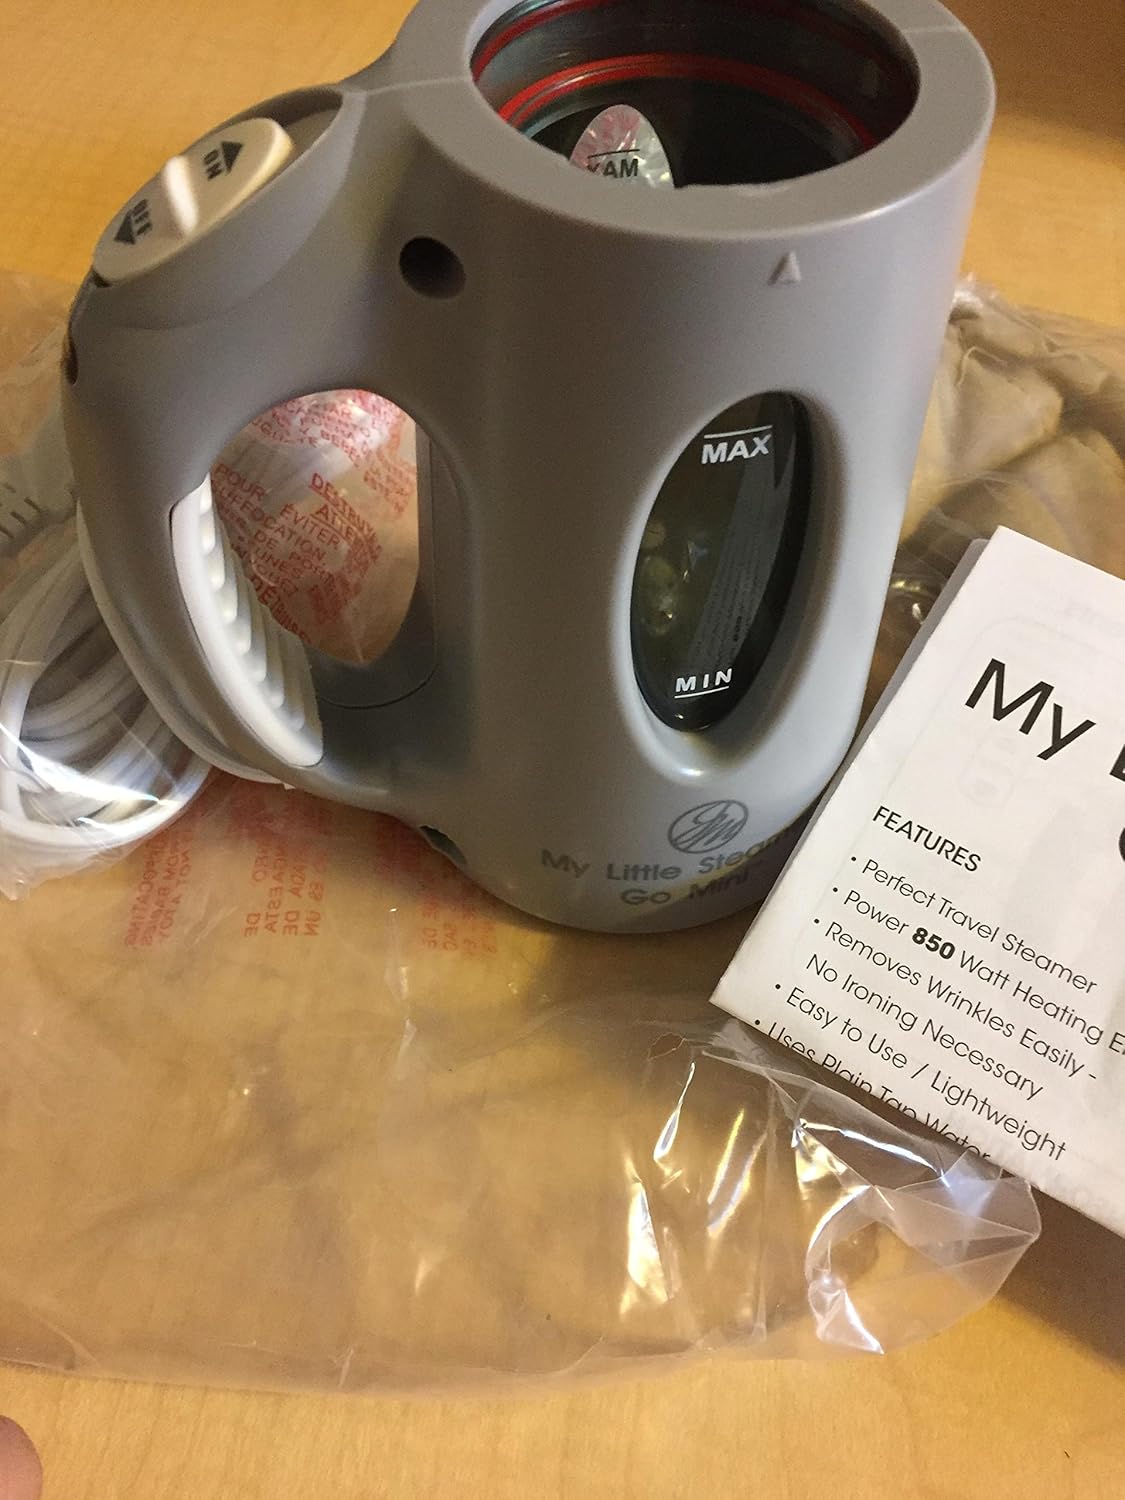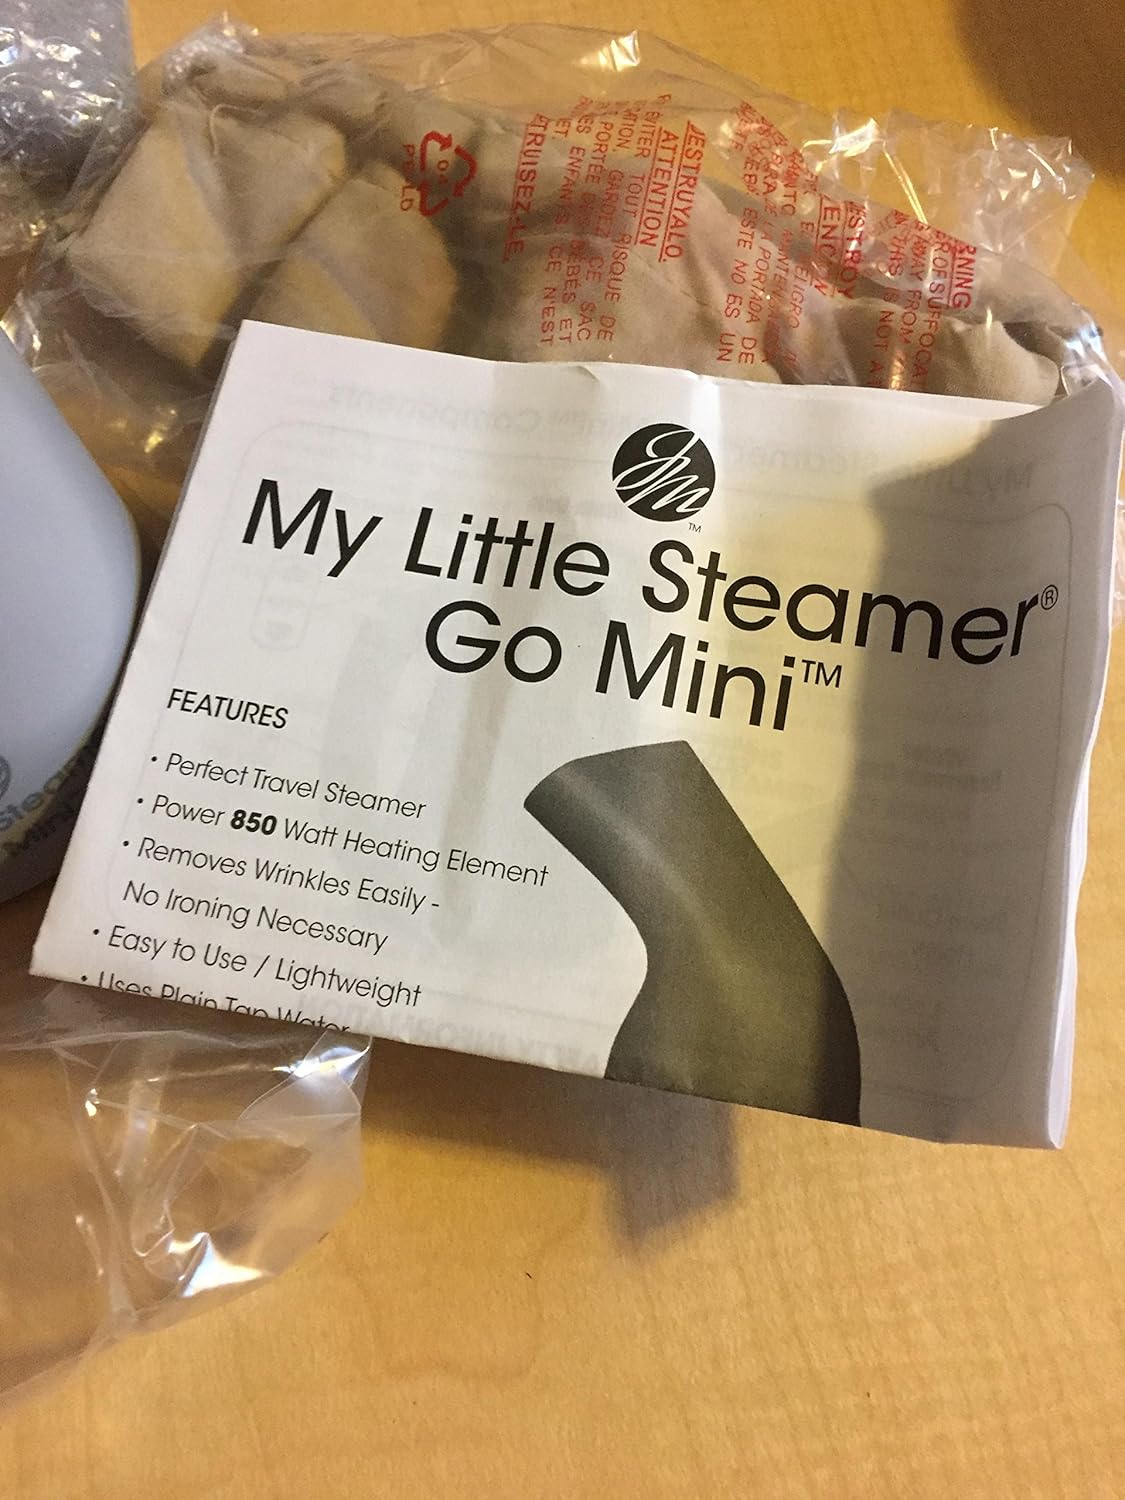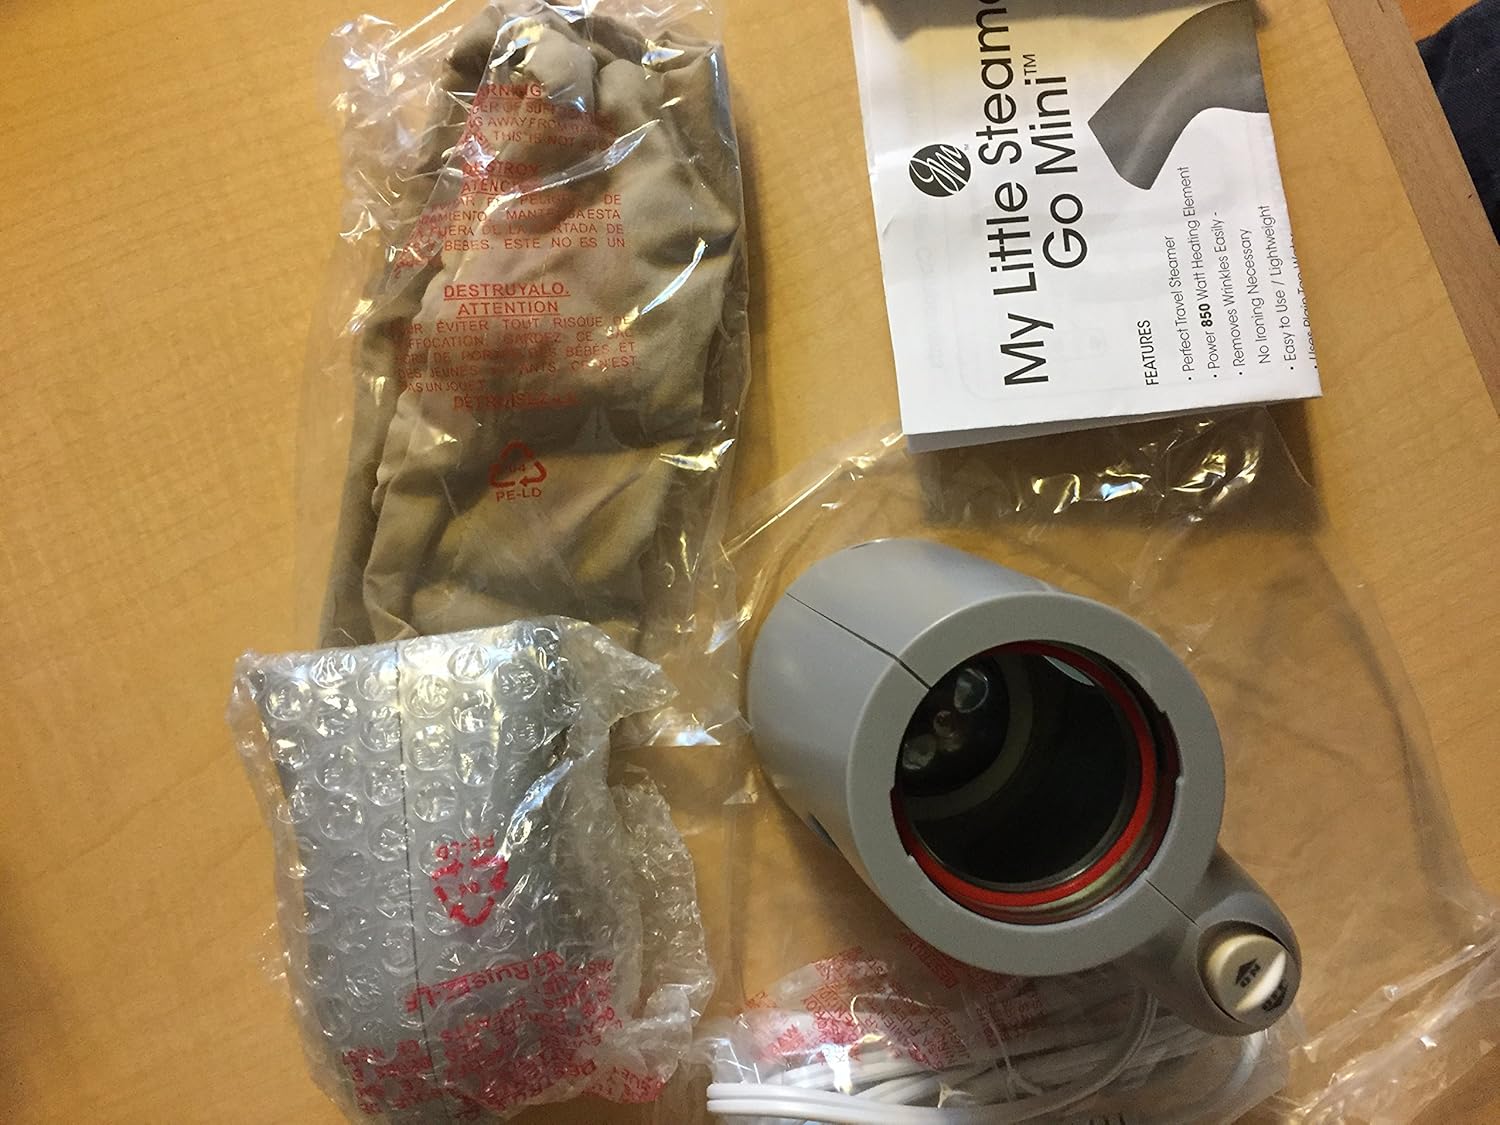
Ultra Mini Travel Steamer
Category: Amazon Home
Ultra Mini Travel Steamer Go Mini My Little Steamer is the perfect travel/home steamer for removing creases and wrinkles from fabrics thick or thin, tough or delicate for seamless results. Use on curtains, dresses, suits, skirts, and table cloths. Lightweight 850-watt hand held steamer features slim size, 8" height, 8' tangle-resistant cord, 3" steaming surface, 5 ounce water cavity, 5 interchangeable steam heads, and a steady stream of steam. Just fill with tap water. Includes a drawstring travel bag. Plastic, 3 1/2 x 5 x 8".
Features: Perfect travel or at home steamer | Removes creases and wrinkles from fabrics thick, thin or delicate for seamless results | Just fill with tap water | Includes a drawstring travel bag | Plastic; 3 1/2 x 5 x 8 inches